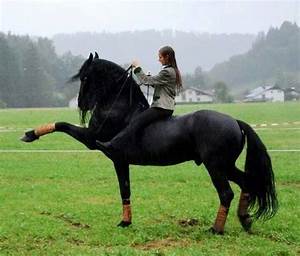
Label: horse